Roman Aftanazy

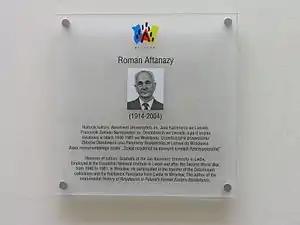
Memorial plaque to Roman Aftanazy

Włodzimierz Roman Aftanaziw, known as Roman Aftanazy (2 April 1914 Morszyn (Lwow Oblast) - 7 June 2004 Wrocław, Poland) – was a Polish historian, librarian and author of a monumental work of reference, "Dzieje rezydencji na dawnych kresach Rzeczypospolitej" - "History of Residences in Poland's Former Eastern Borderlands", (1991–1997), listing and describing the cultural heritage contained in the myriad estates and grand residences in the once Polish Kresy and Inflanty regions.